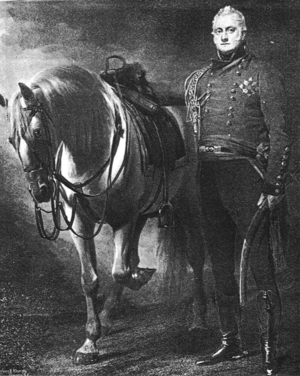
Le général John Hope, 4ᵉ comte de Hopetoun PC KB FRSE, connu sous le nom de l'honorable John Hope de 1781 à 1814 et de Lord Niddry de 1814 à 1816, était un homme politique écossais et un officier de l'armée britannique.